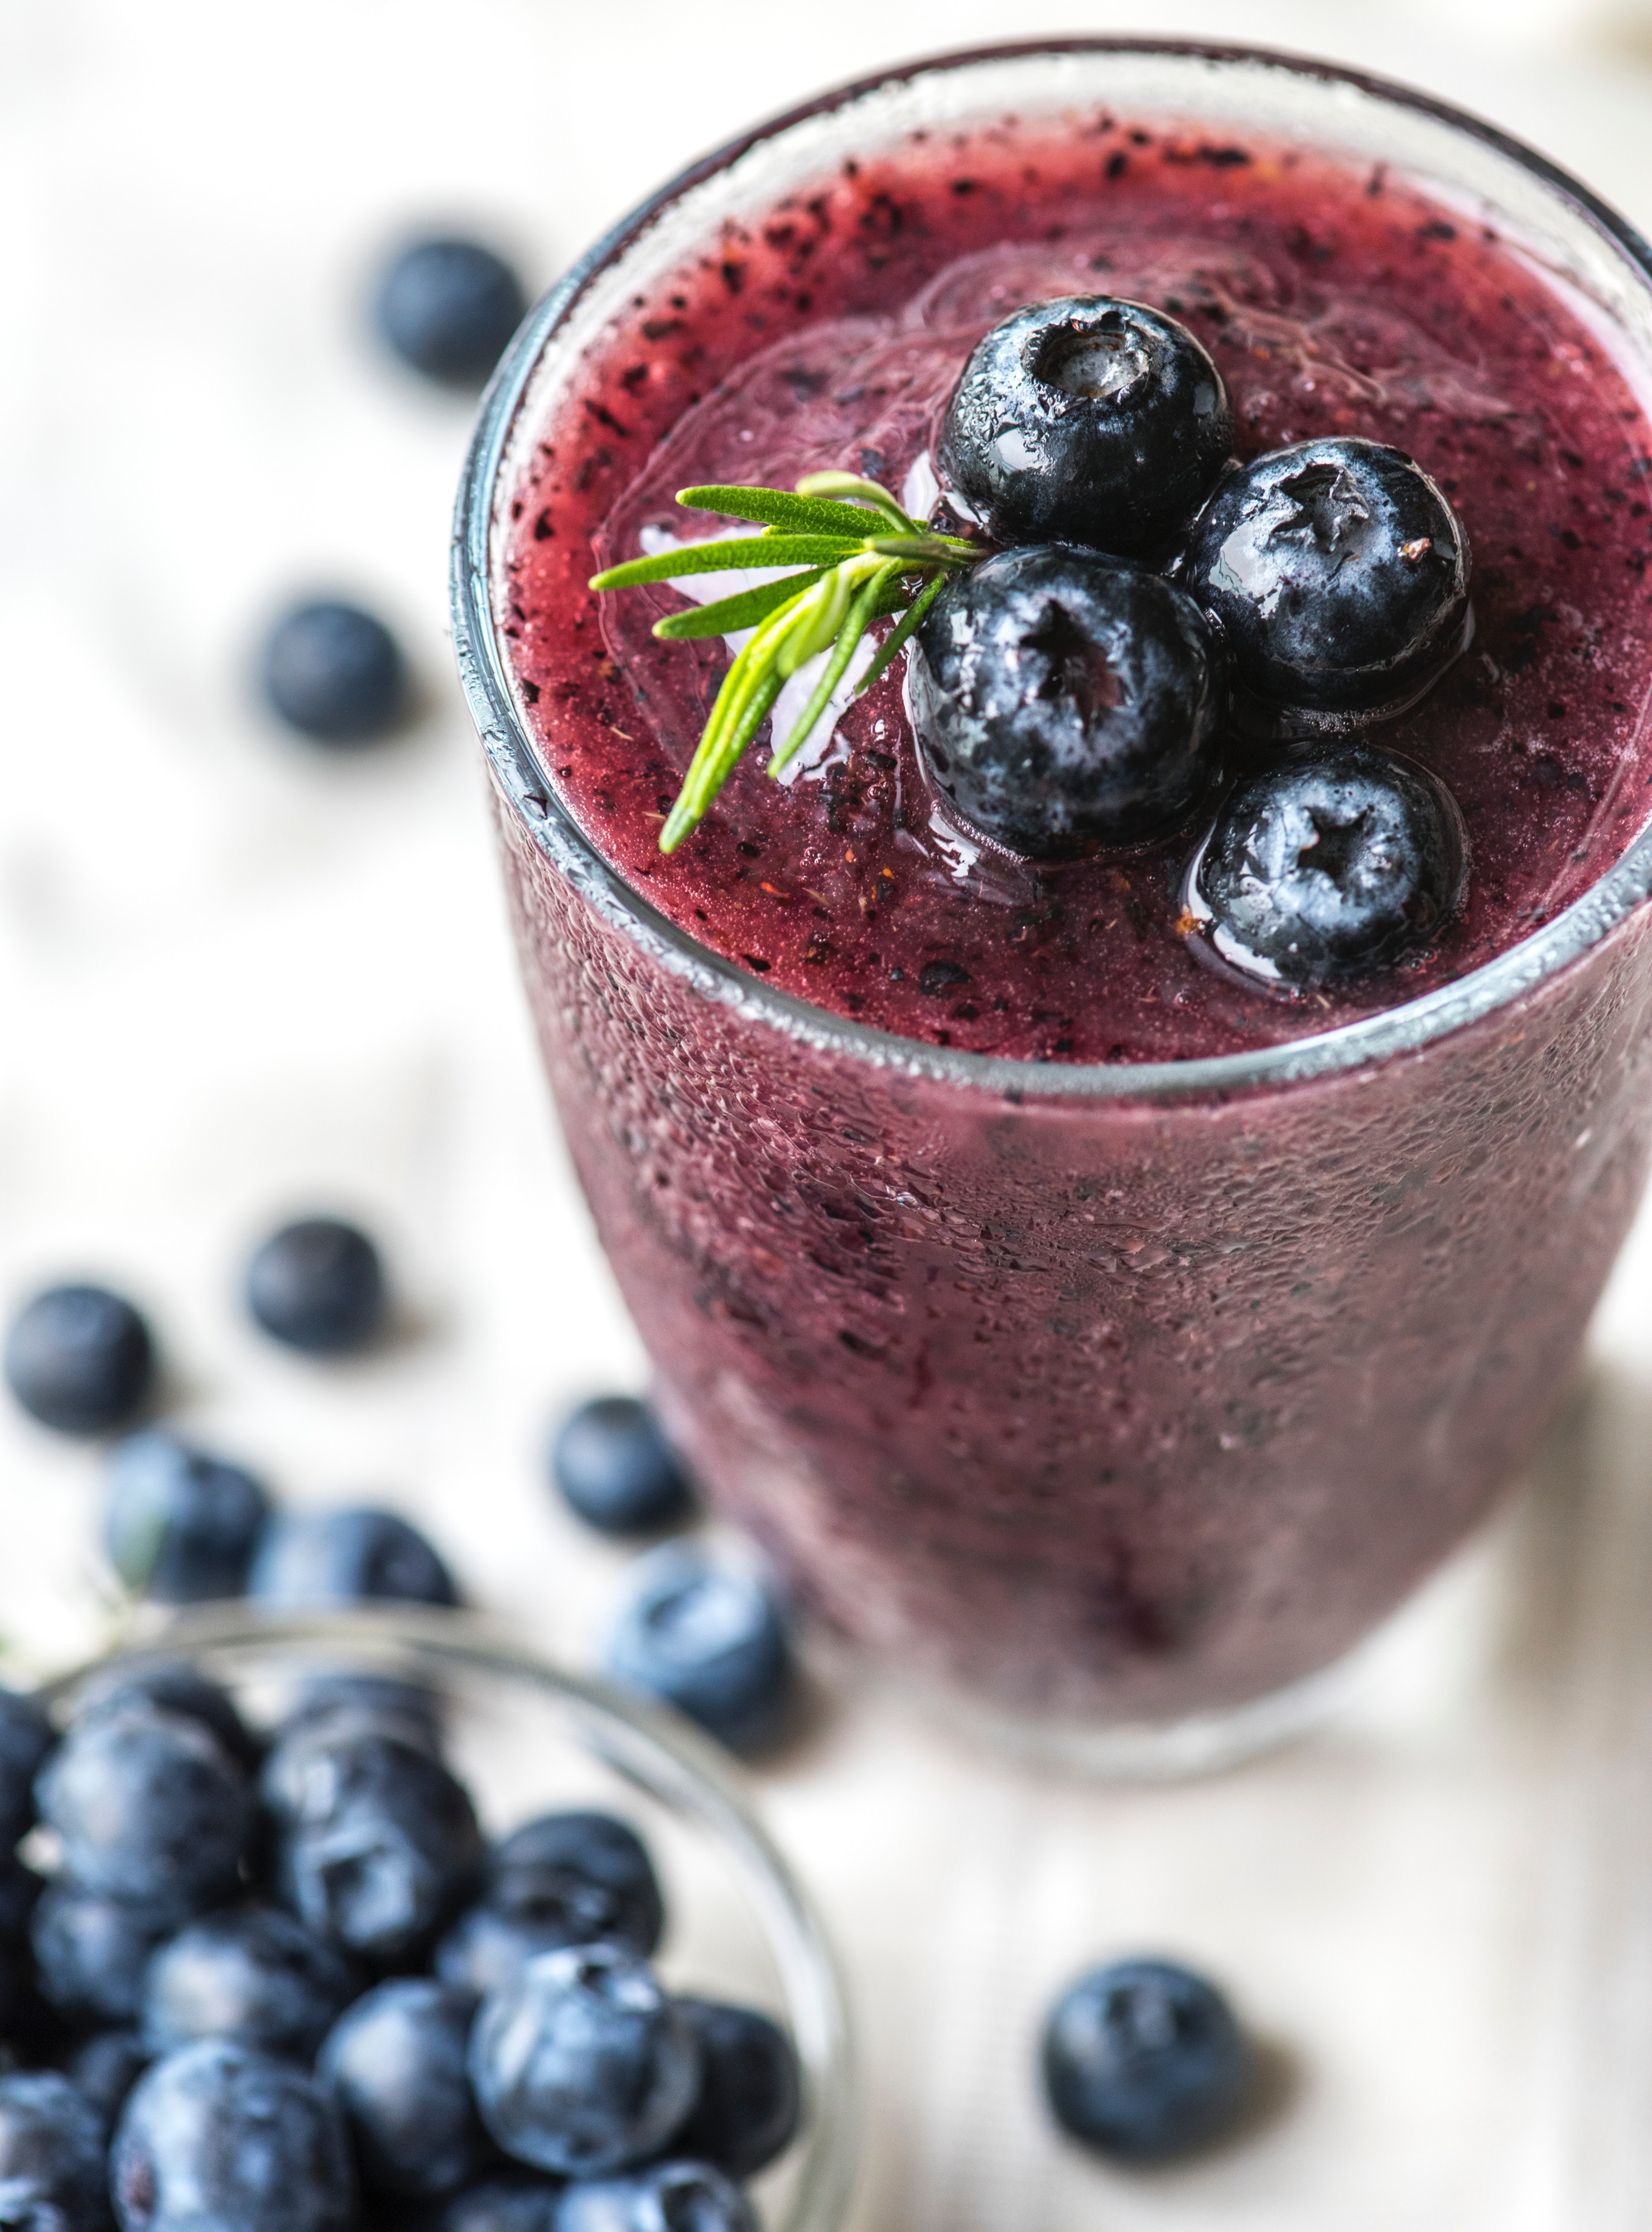
blueberry, superfood, berry, smoothie, fruit, health shake, frutti di bosco, blackberry, blueberry tea, panna cotta, non alcoholic beverage, frozen dessert, food, drink